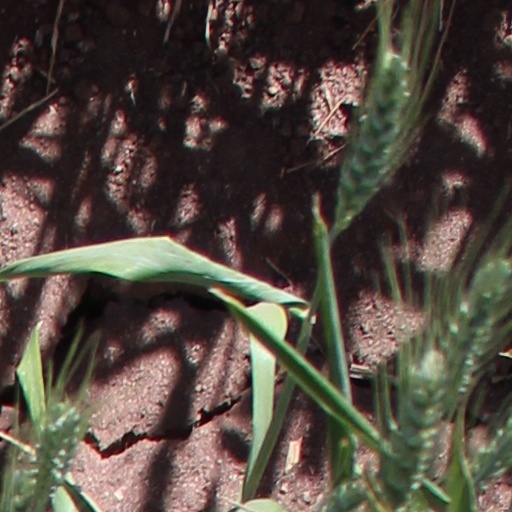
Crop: wheat